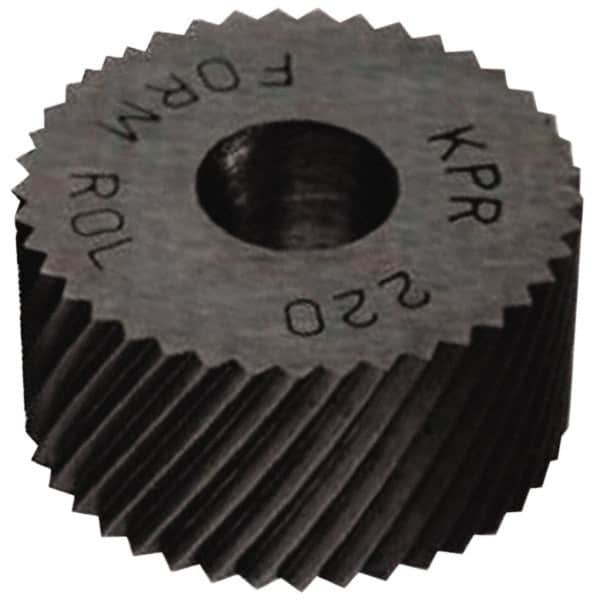
Made in USA - 3/4" Diam, 90° Tooth Angle, 40 TPI, Standard (Shape), Form Type Cobalt Right-Hand Diagonal Knurl Wheel - 1/4" Face Width, 1/4" Hole, Circular Pitch, 30° Helix, Bright Finish, Series KN
Item #: 78179405 Brand: Made in USA Exact Tooling IR#: 04 Features and Benefits Right-hand diagonal wheels are used to produce left-hand diagonal patterns. On a two-wheel knurling tool, left and right hand diagonal wheels are used together to create a diamond design. Form wheels produce textured patterns by forming an impression. This process displaces the material and increases the diameter of the workpiece. Cobalt is harder than high speed steel and provides better wear resistance. It is commonly used on high tensile alloys. Product Specifications Knurl Shape Standard Pattern Right-Hand Diagonal Form or Cut Type Form Material Cobalt Knurl Diameter (Inch) 3/4 Face Width (Inch) 1/4 Hole Diameter (Inch) 1/4 Pitch System Circular Pitch (TPI) 40 Knurl Series KN Included Tooth Angle 90 Finish/Coating Bright Helix Angle 30
Brand: Made in USA
Category: Hardware > Tools > Measuring Tools & Sensors > Measuring Wheels